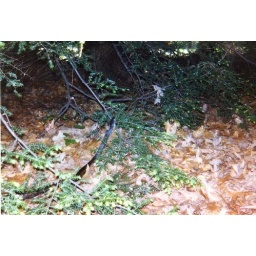
Snake under a pine tree just off the path